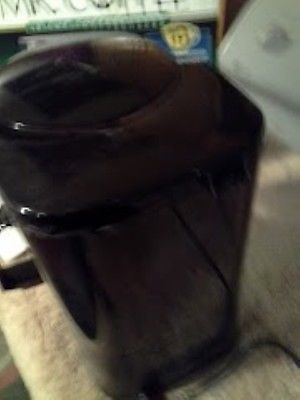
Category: coffee maker